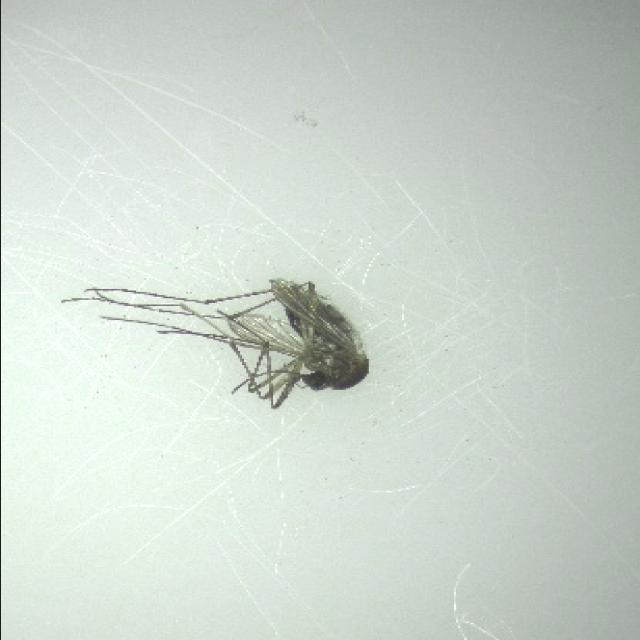
Species: aedes_vexans